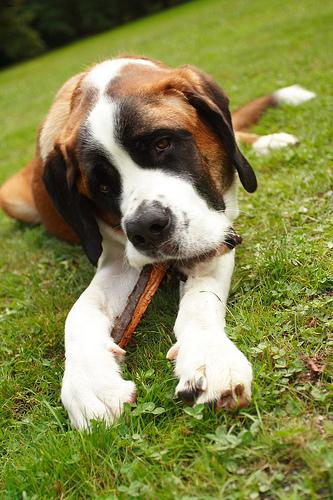
Breed: saint bernard